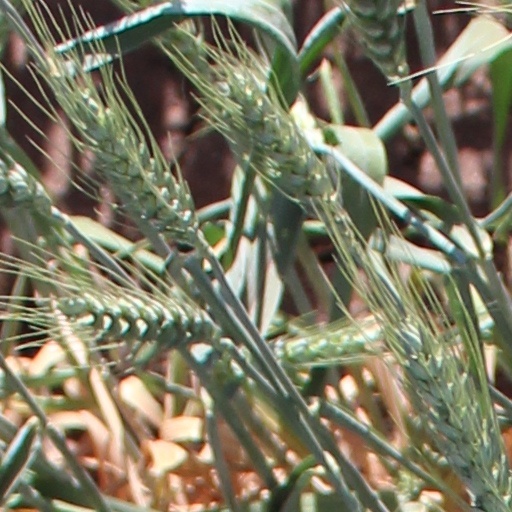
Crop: wheat